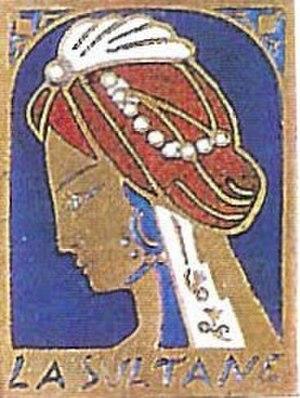
insigne du sous-marin la Sultane (Q177)
La Sultane (Q177) est un sous-marin français de la Marine nationale, de classe Argonaute. Elle a servi pendant l'entre-deux-guerres et la Seconde Guerre mondiale.